Eva Bartok

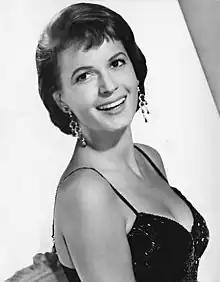
Bartok in 1959

Éva Márta Szőke Ivanovics (18 June 19271 August 1998), known professionally as Eva Bartok, was a Hungarian-British actress. She began acting in films in 1950, and her last credited appearance was in 1966. She acted in more than 40 American, British, German, Hungarian, French, and Israeli films. She is best known for appearances in "Blood and Black Lace", "The Crimson Pirate", "Operation Amsterdam", and "Ten Thousand Bedrooms".